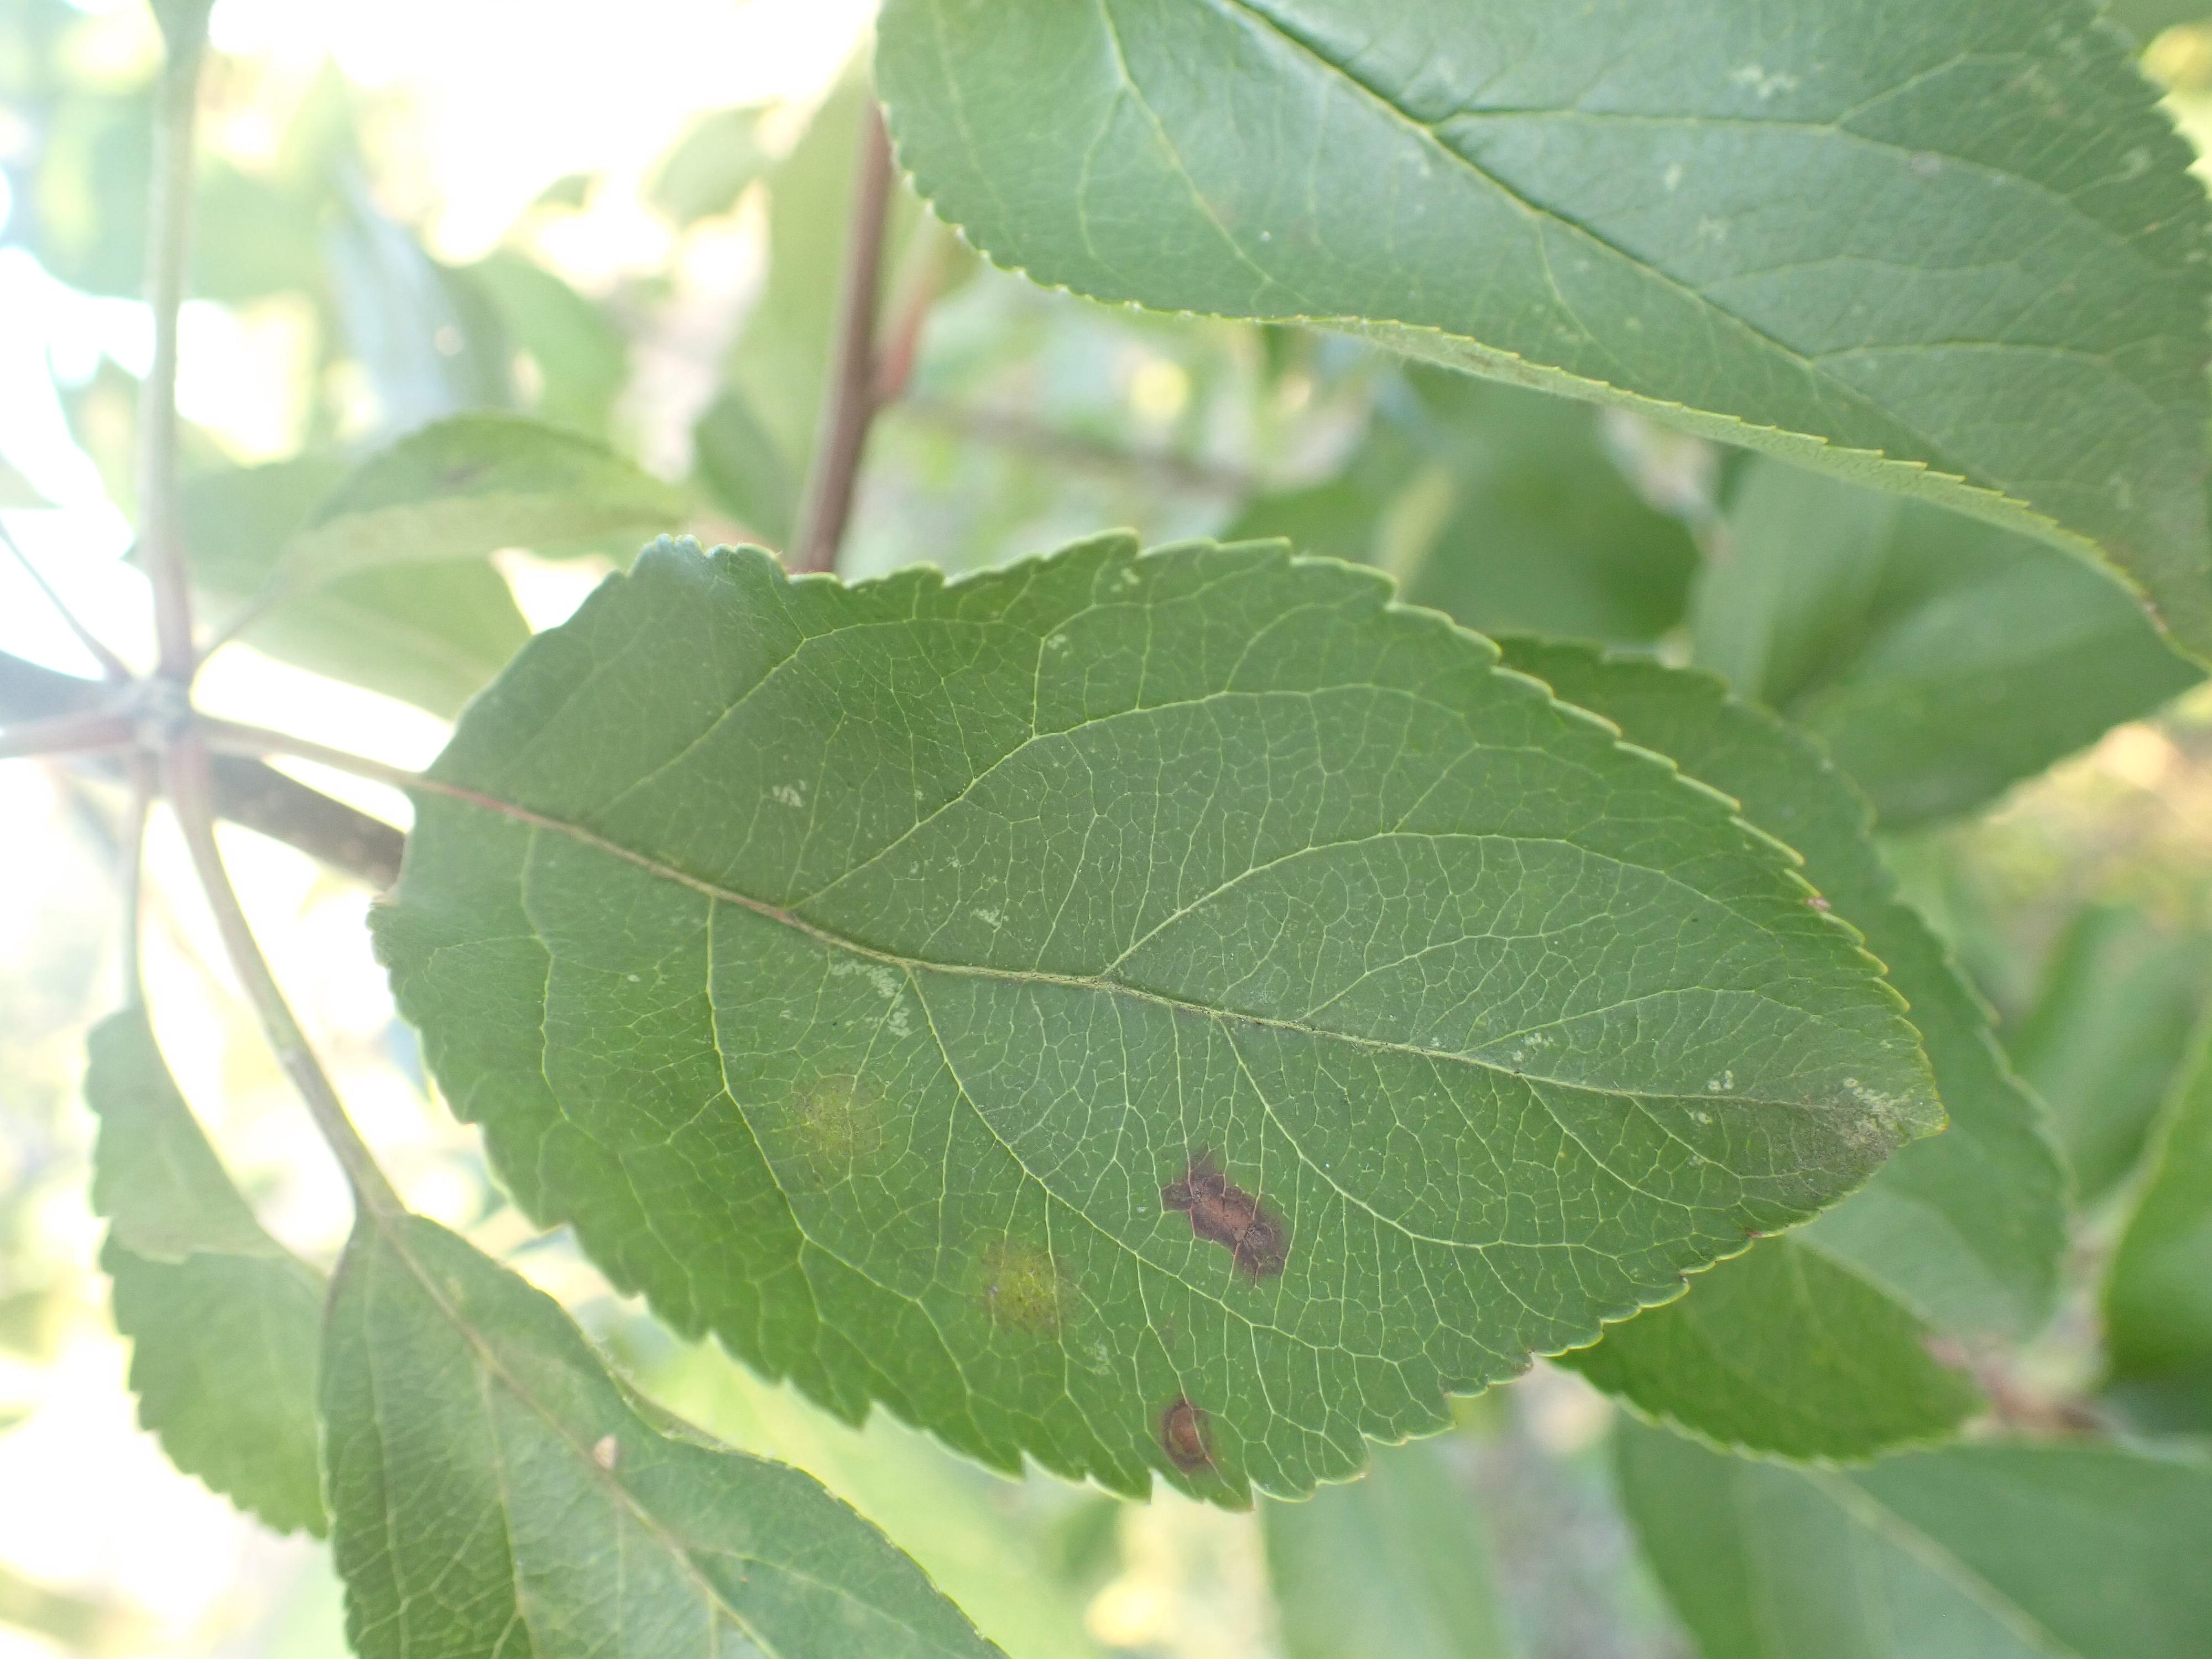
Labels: complex